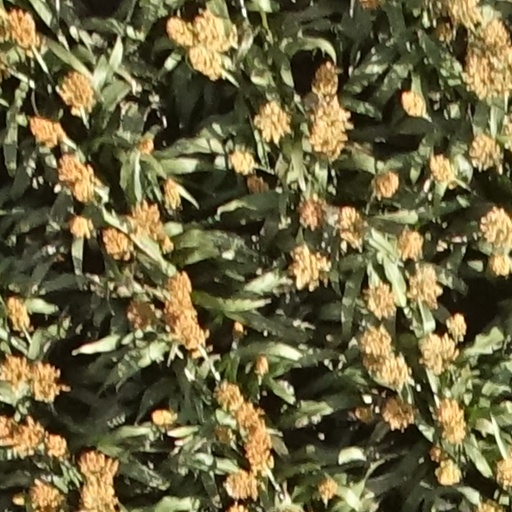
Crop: sorghum